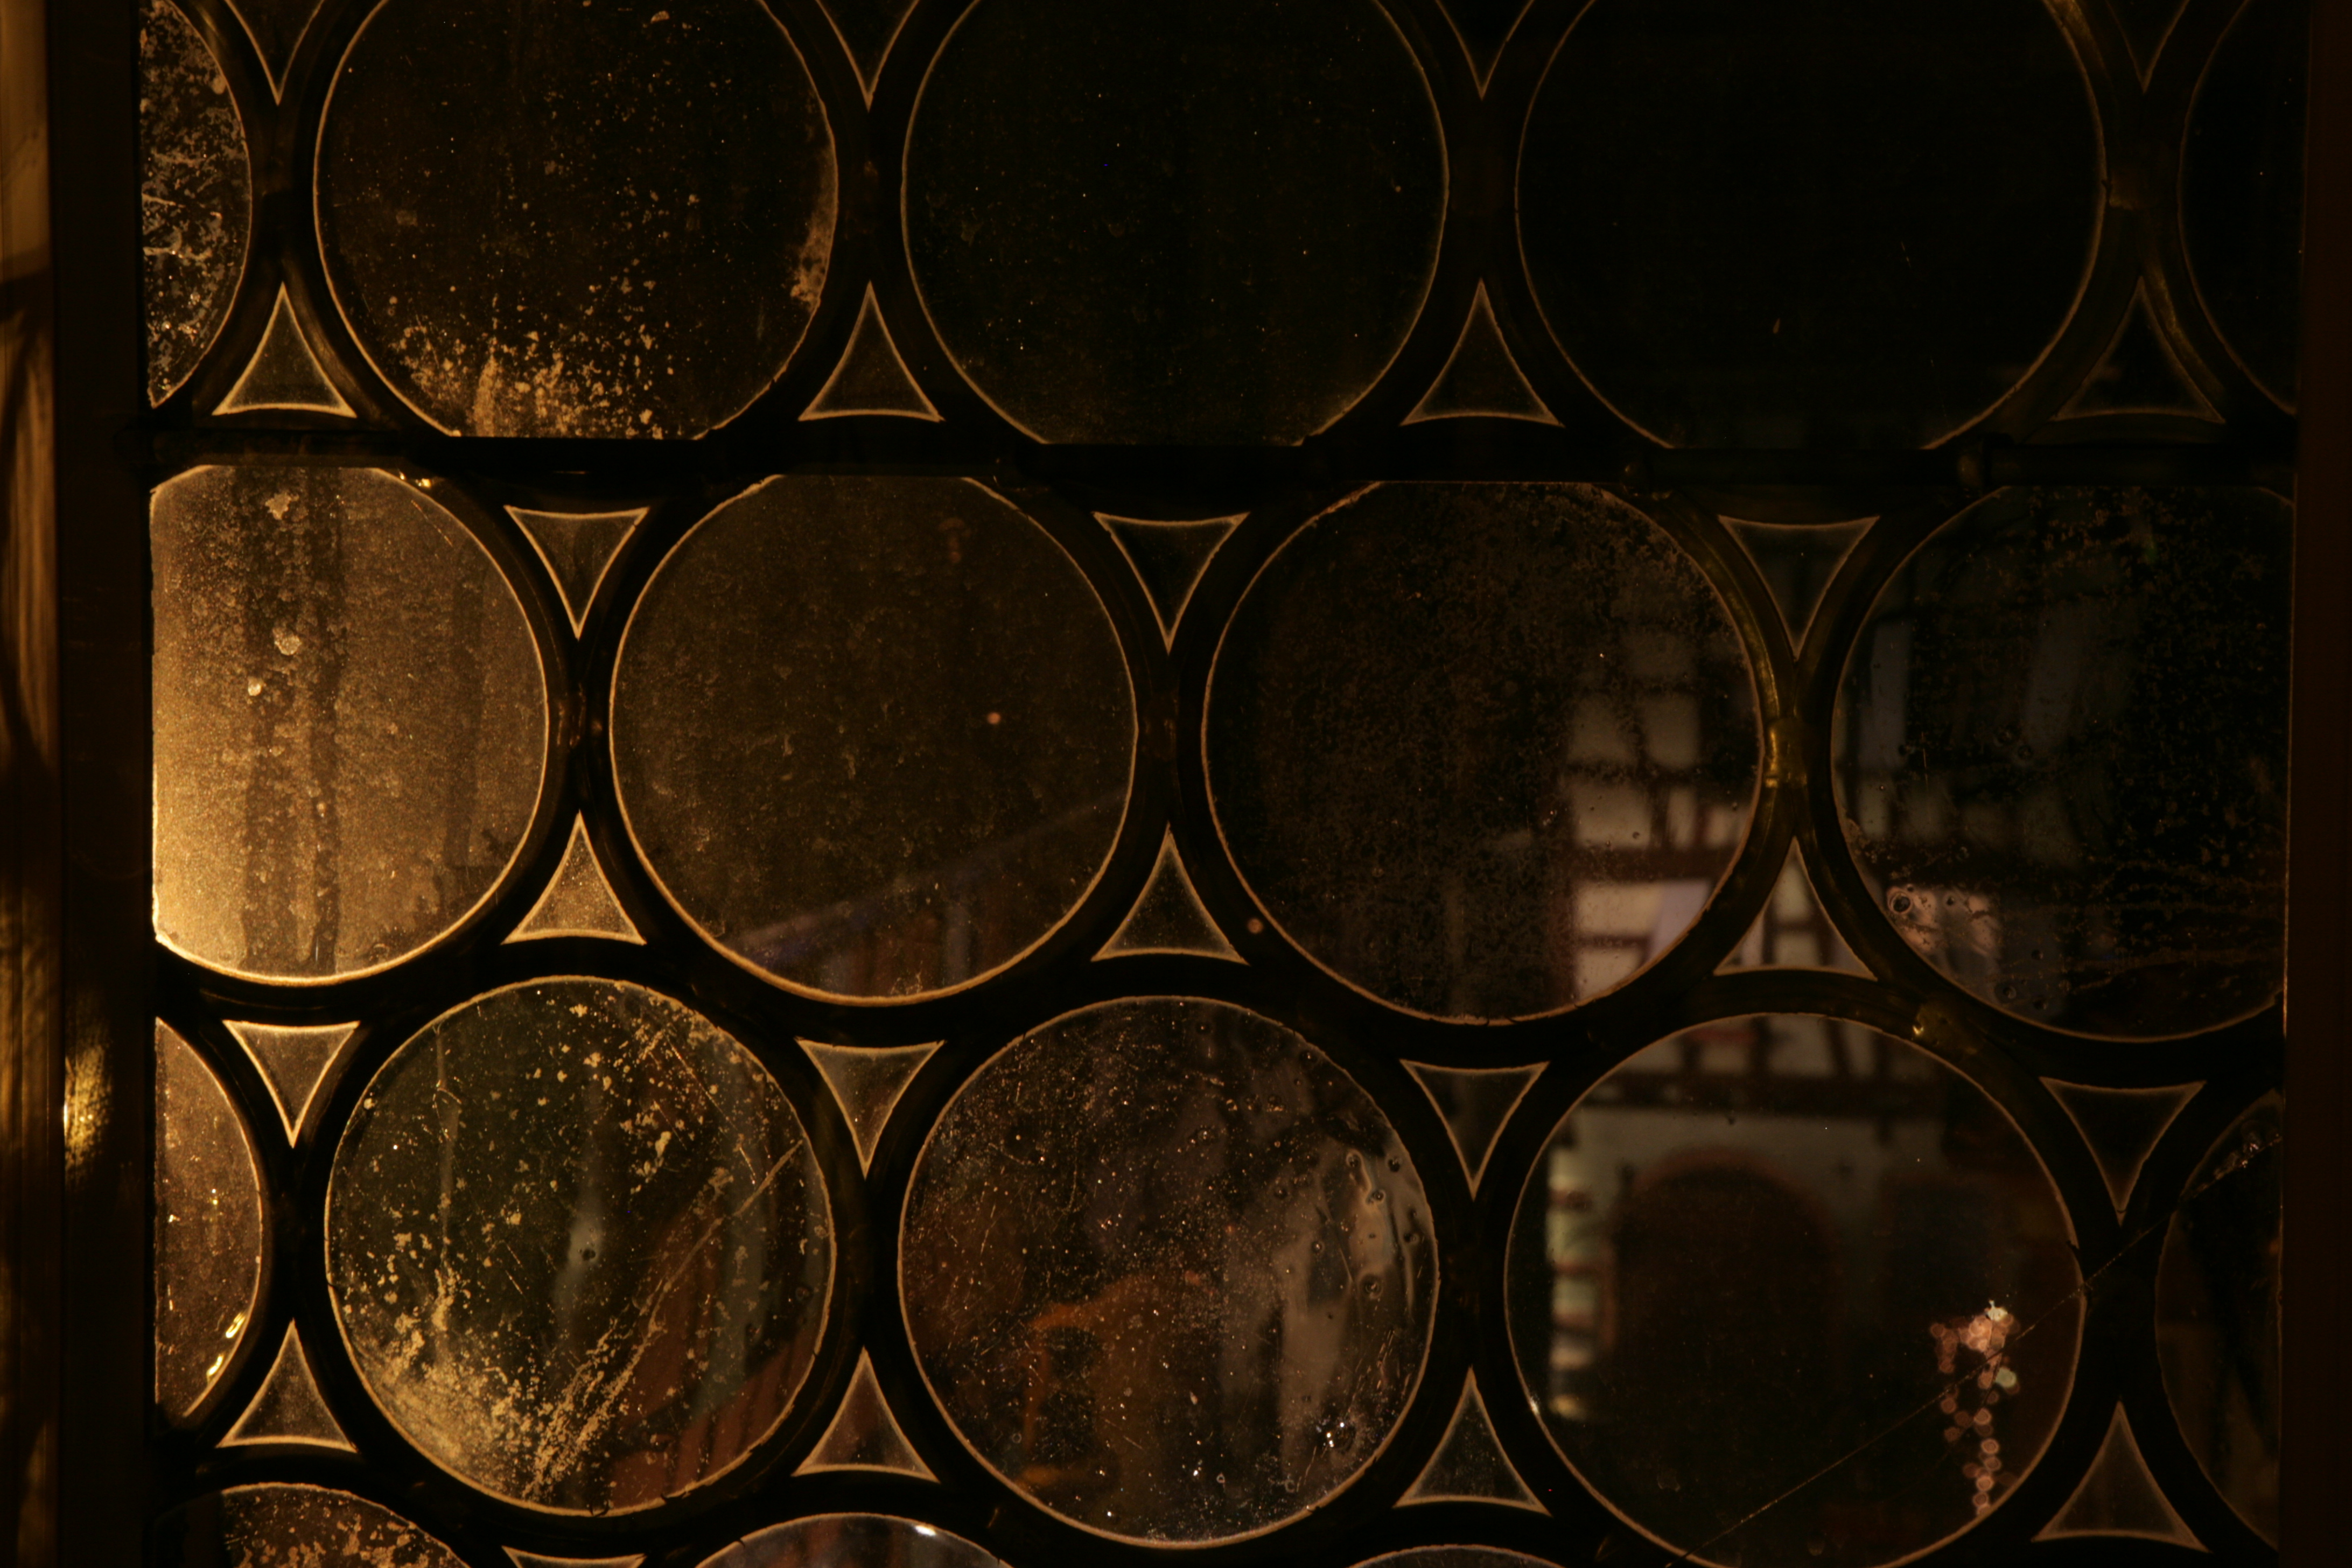
light, wood, texture, window, glass, pattern, darkness, black, lighting, circle, design, symmetry, nuit, vitrail, shape, alsace, ribeauvill, man made object